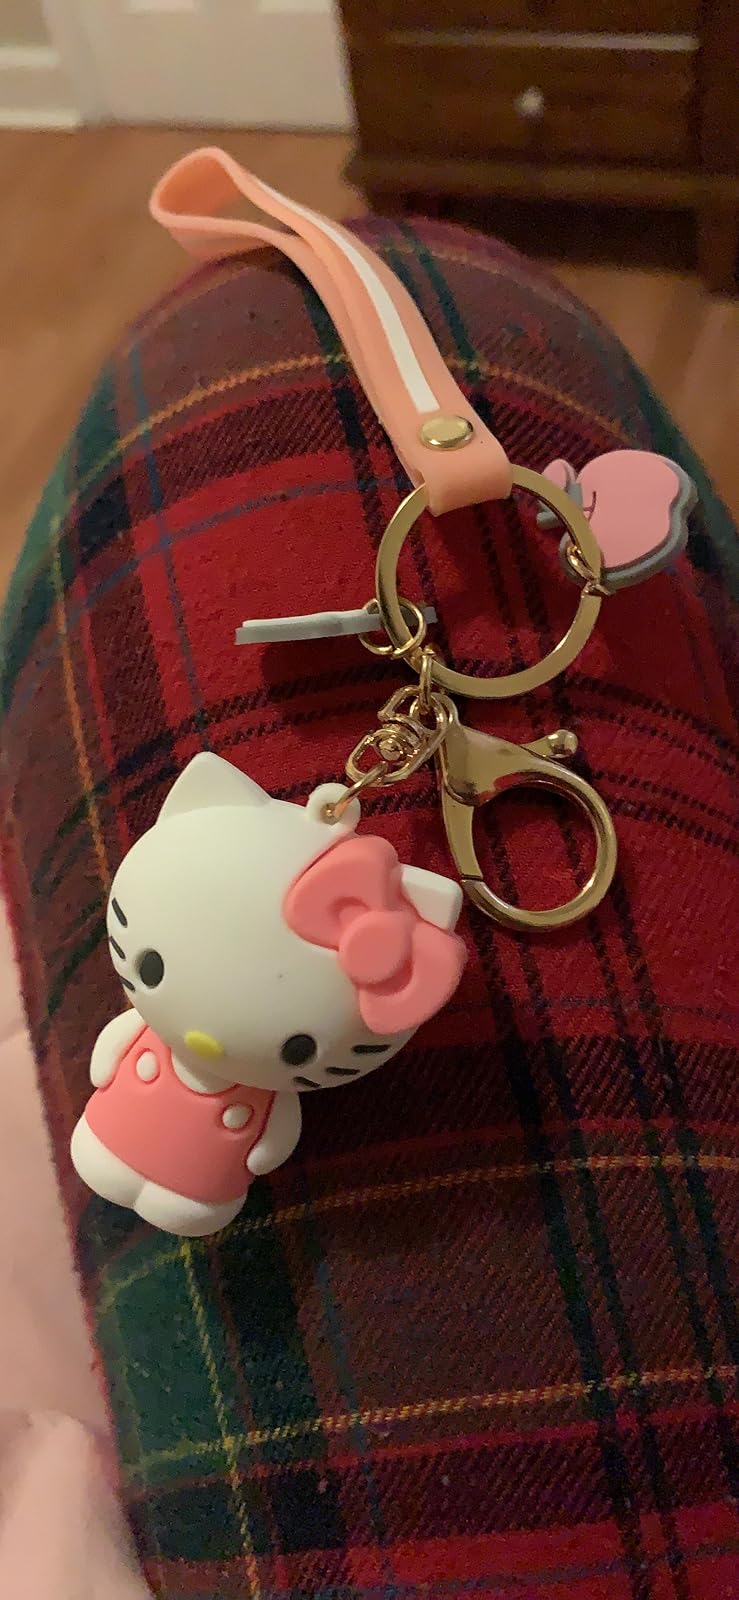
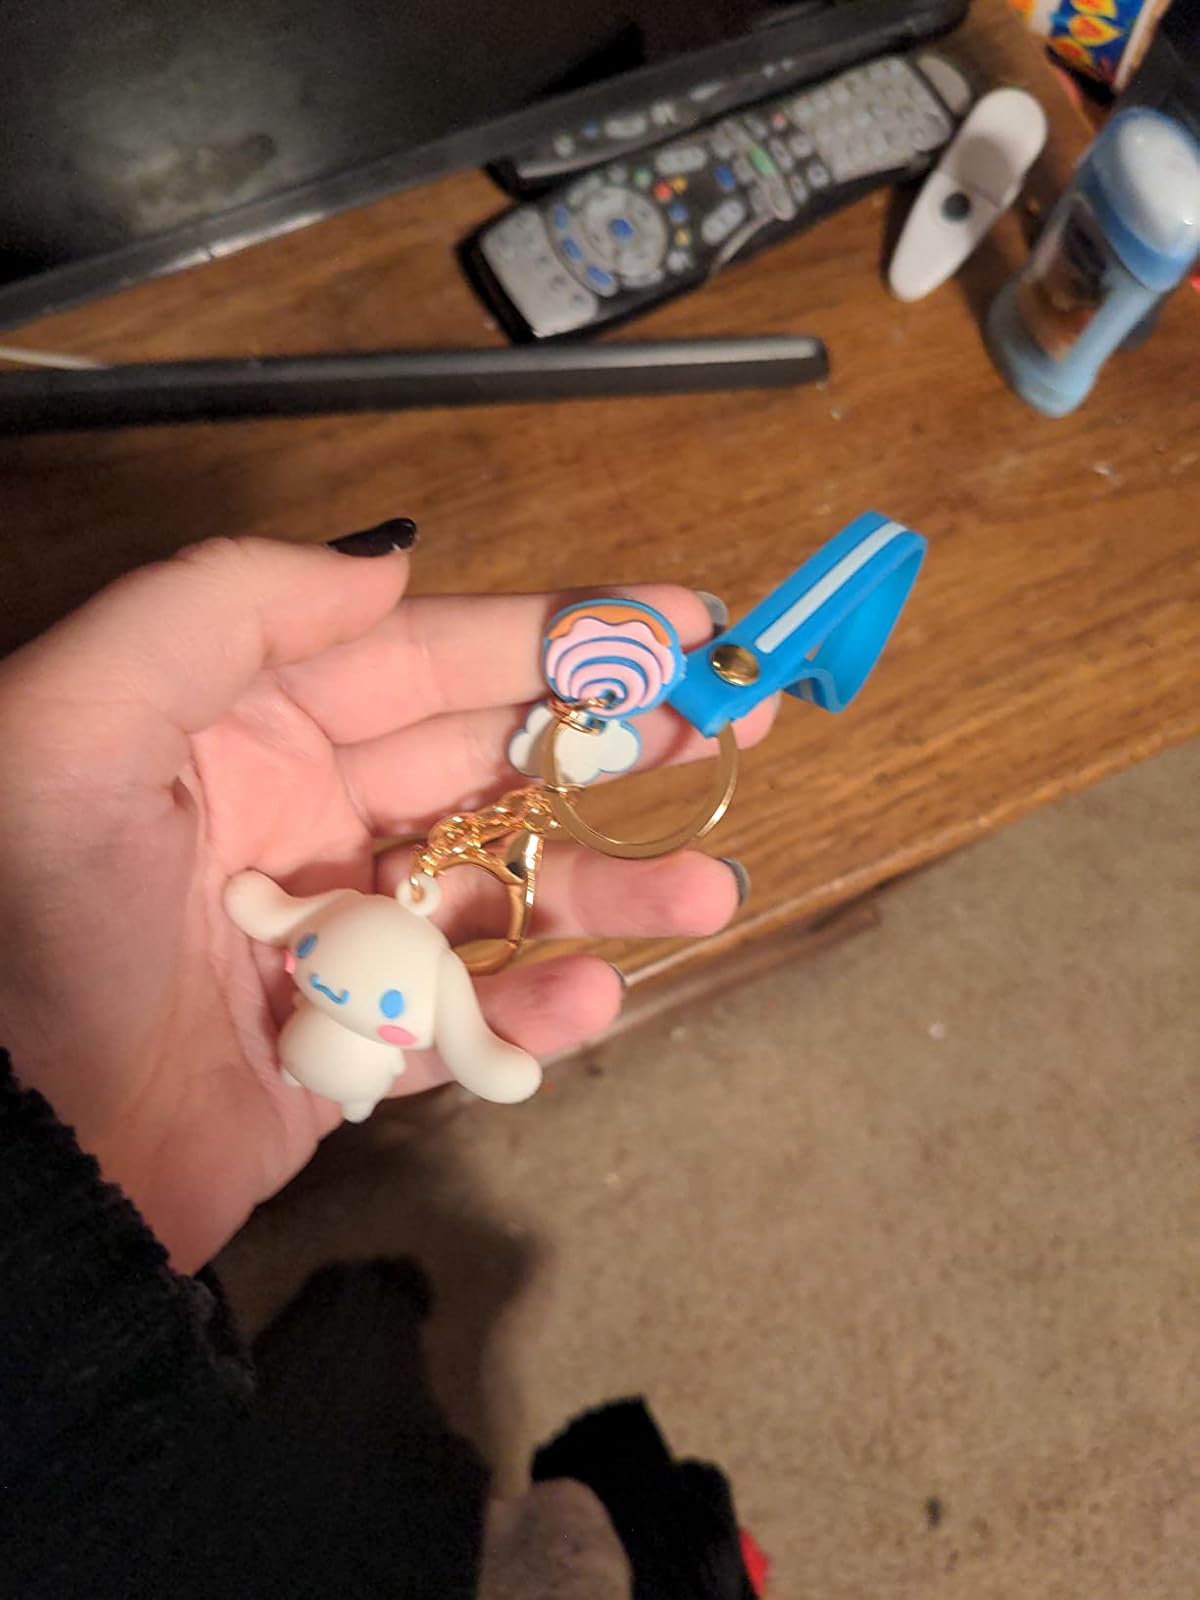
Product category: accessories_keychain
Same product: no